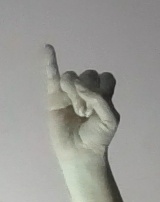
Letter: meem